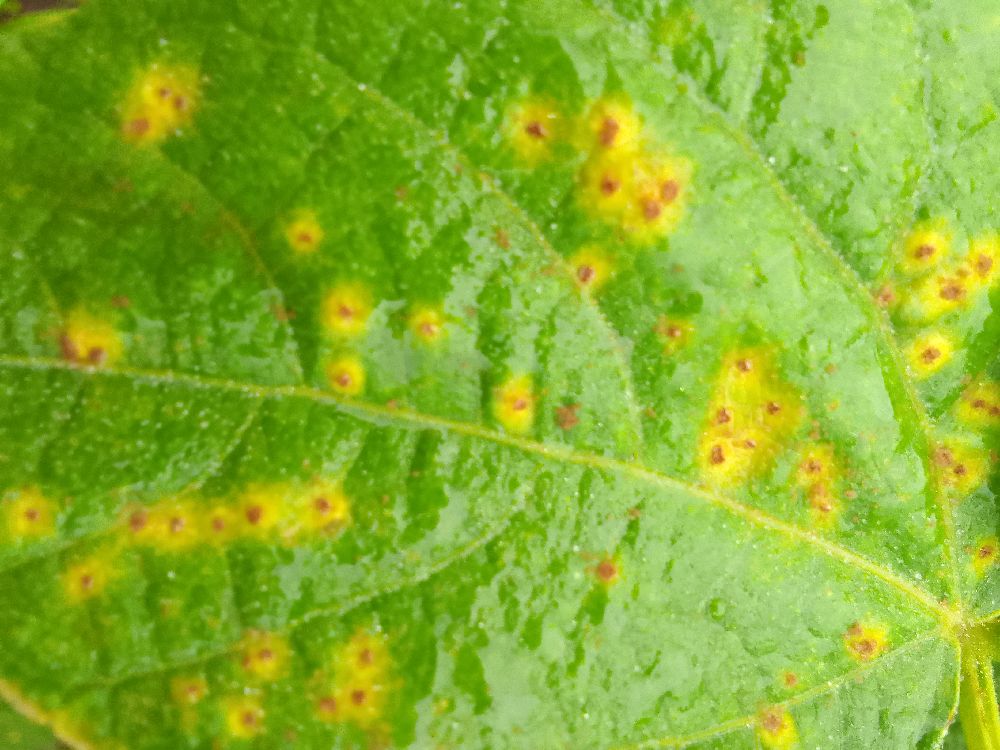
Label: rust